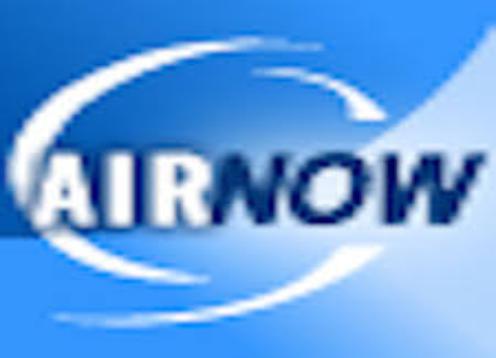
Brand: AirNow
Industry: Others